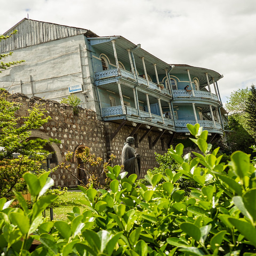
the statue is straight , the house falls to the back .